Cliftonville Hotel, Cromer

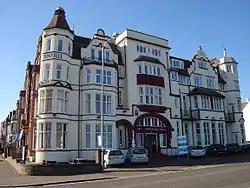

The Cliftonville Hotel is an AA 3 star Hotel, and Grade II listed building, located in the English seaside town of Cromer in the county of Norfolk, United Kingdom.